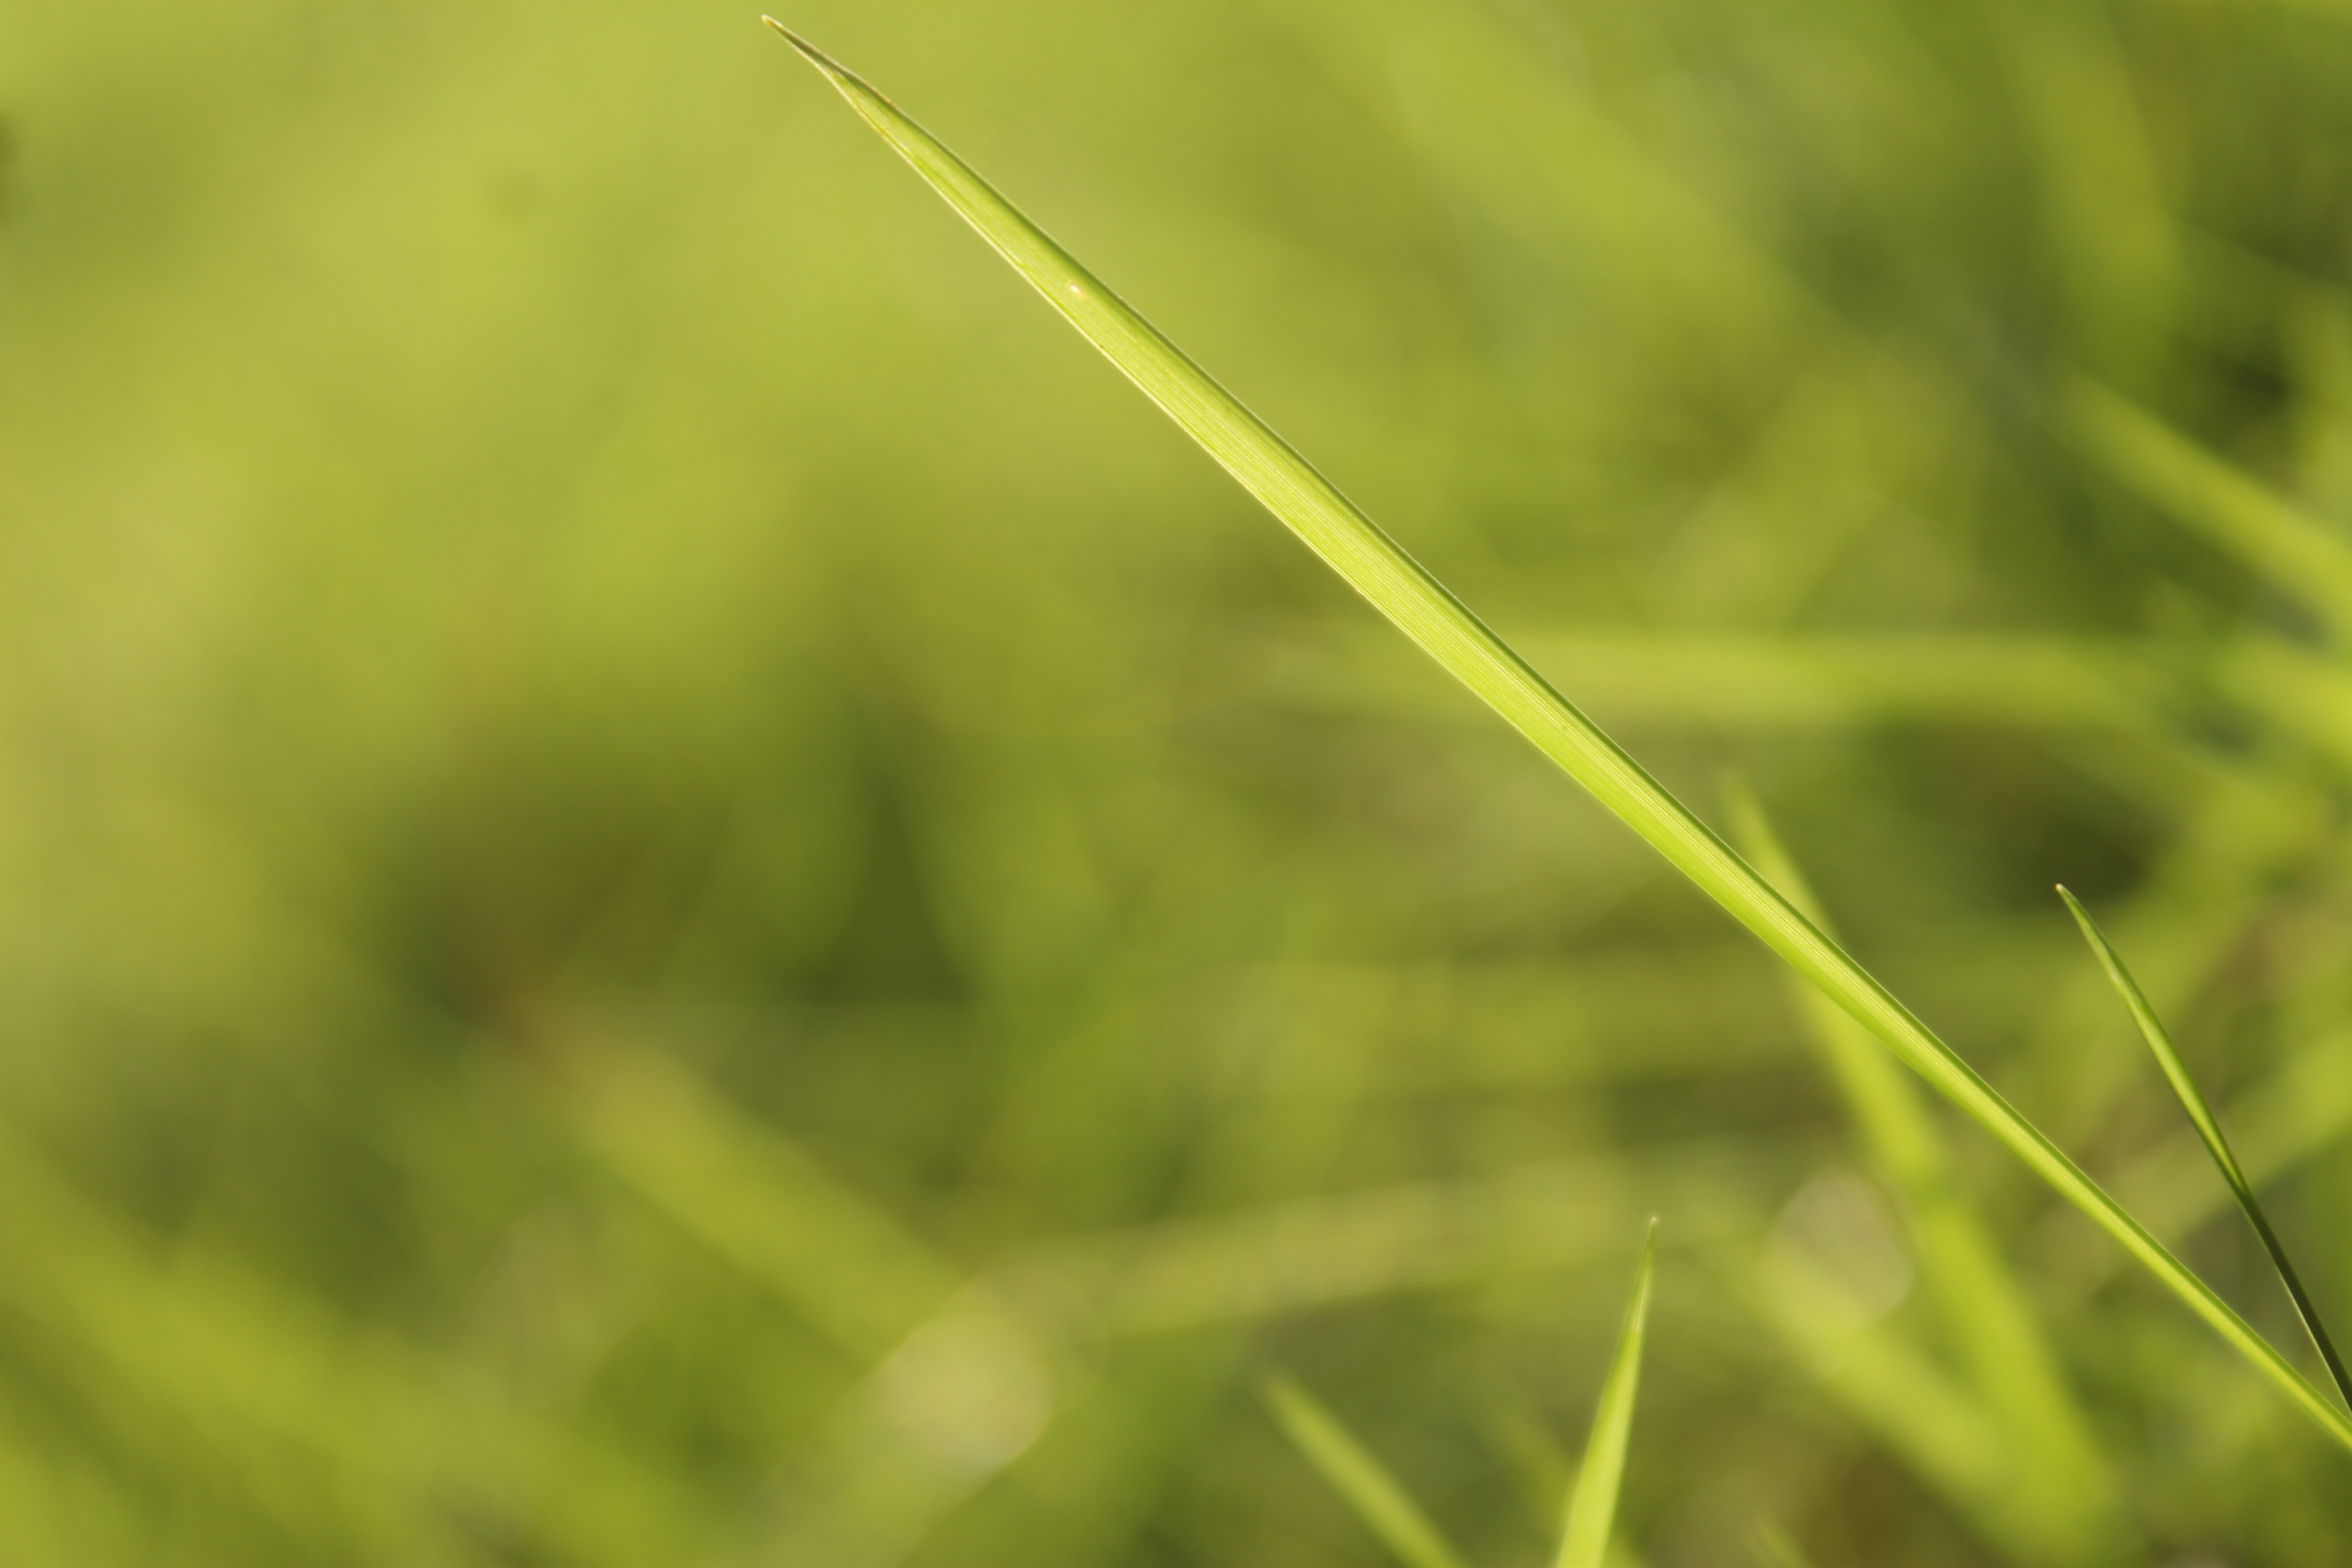
water, grass, dew, plant, field, meadow, prairie, sunlight, leaf, green, crop, close up, grassland, moisture, macro photography, grass family, plant stem, computer wallpaper